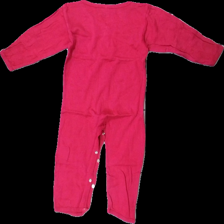
View: back
Type: Pajamas
Category: Children
Brand: Name It
Colors: Pink
Material: 100% Cotton
Cut: Regular
Size: 98
Season: All
Price range: 50-100
Recommended usage: Reuse
Description: Pink pjamas with pattern